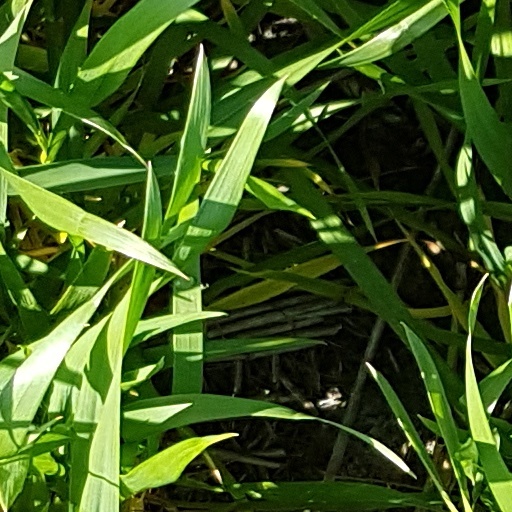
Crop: wheat